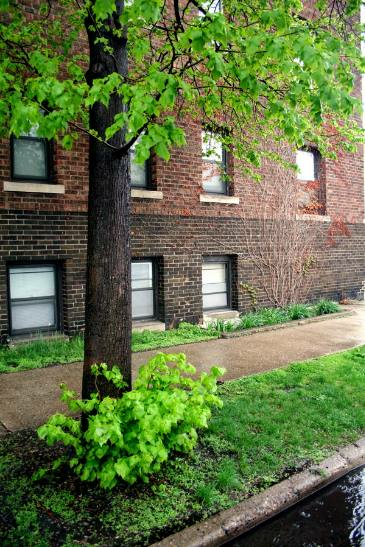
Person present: No